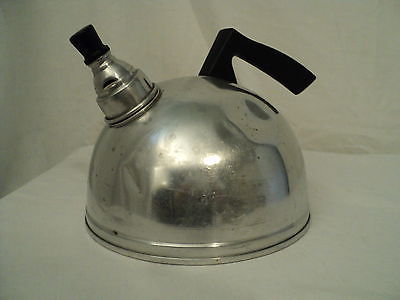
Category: kettle